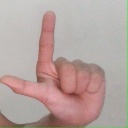
अक्षर: ल